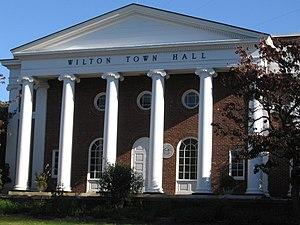
Wilton est une ville située dans le comté de Fairfield, dans l'État du Connecticut. Lors du recensement de 2010, sa population s’élevait à 18 062 habitants. La municipalité abrite le siège de Cannondale Bicycle Corporation.